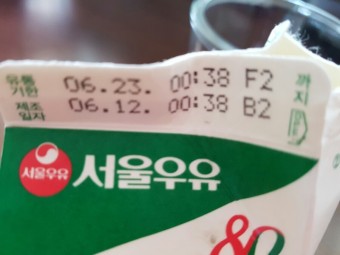
Label: paper